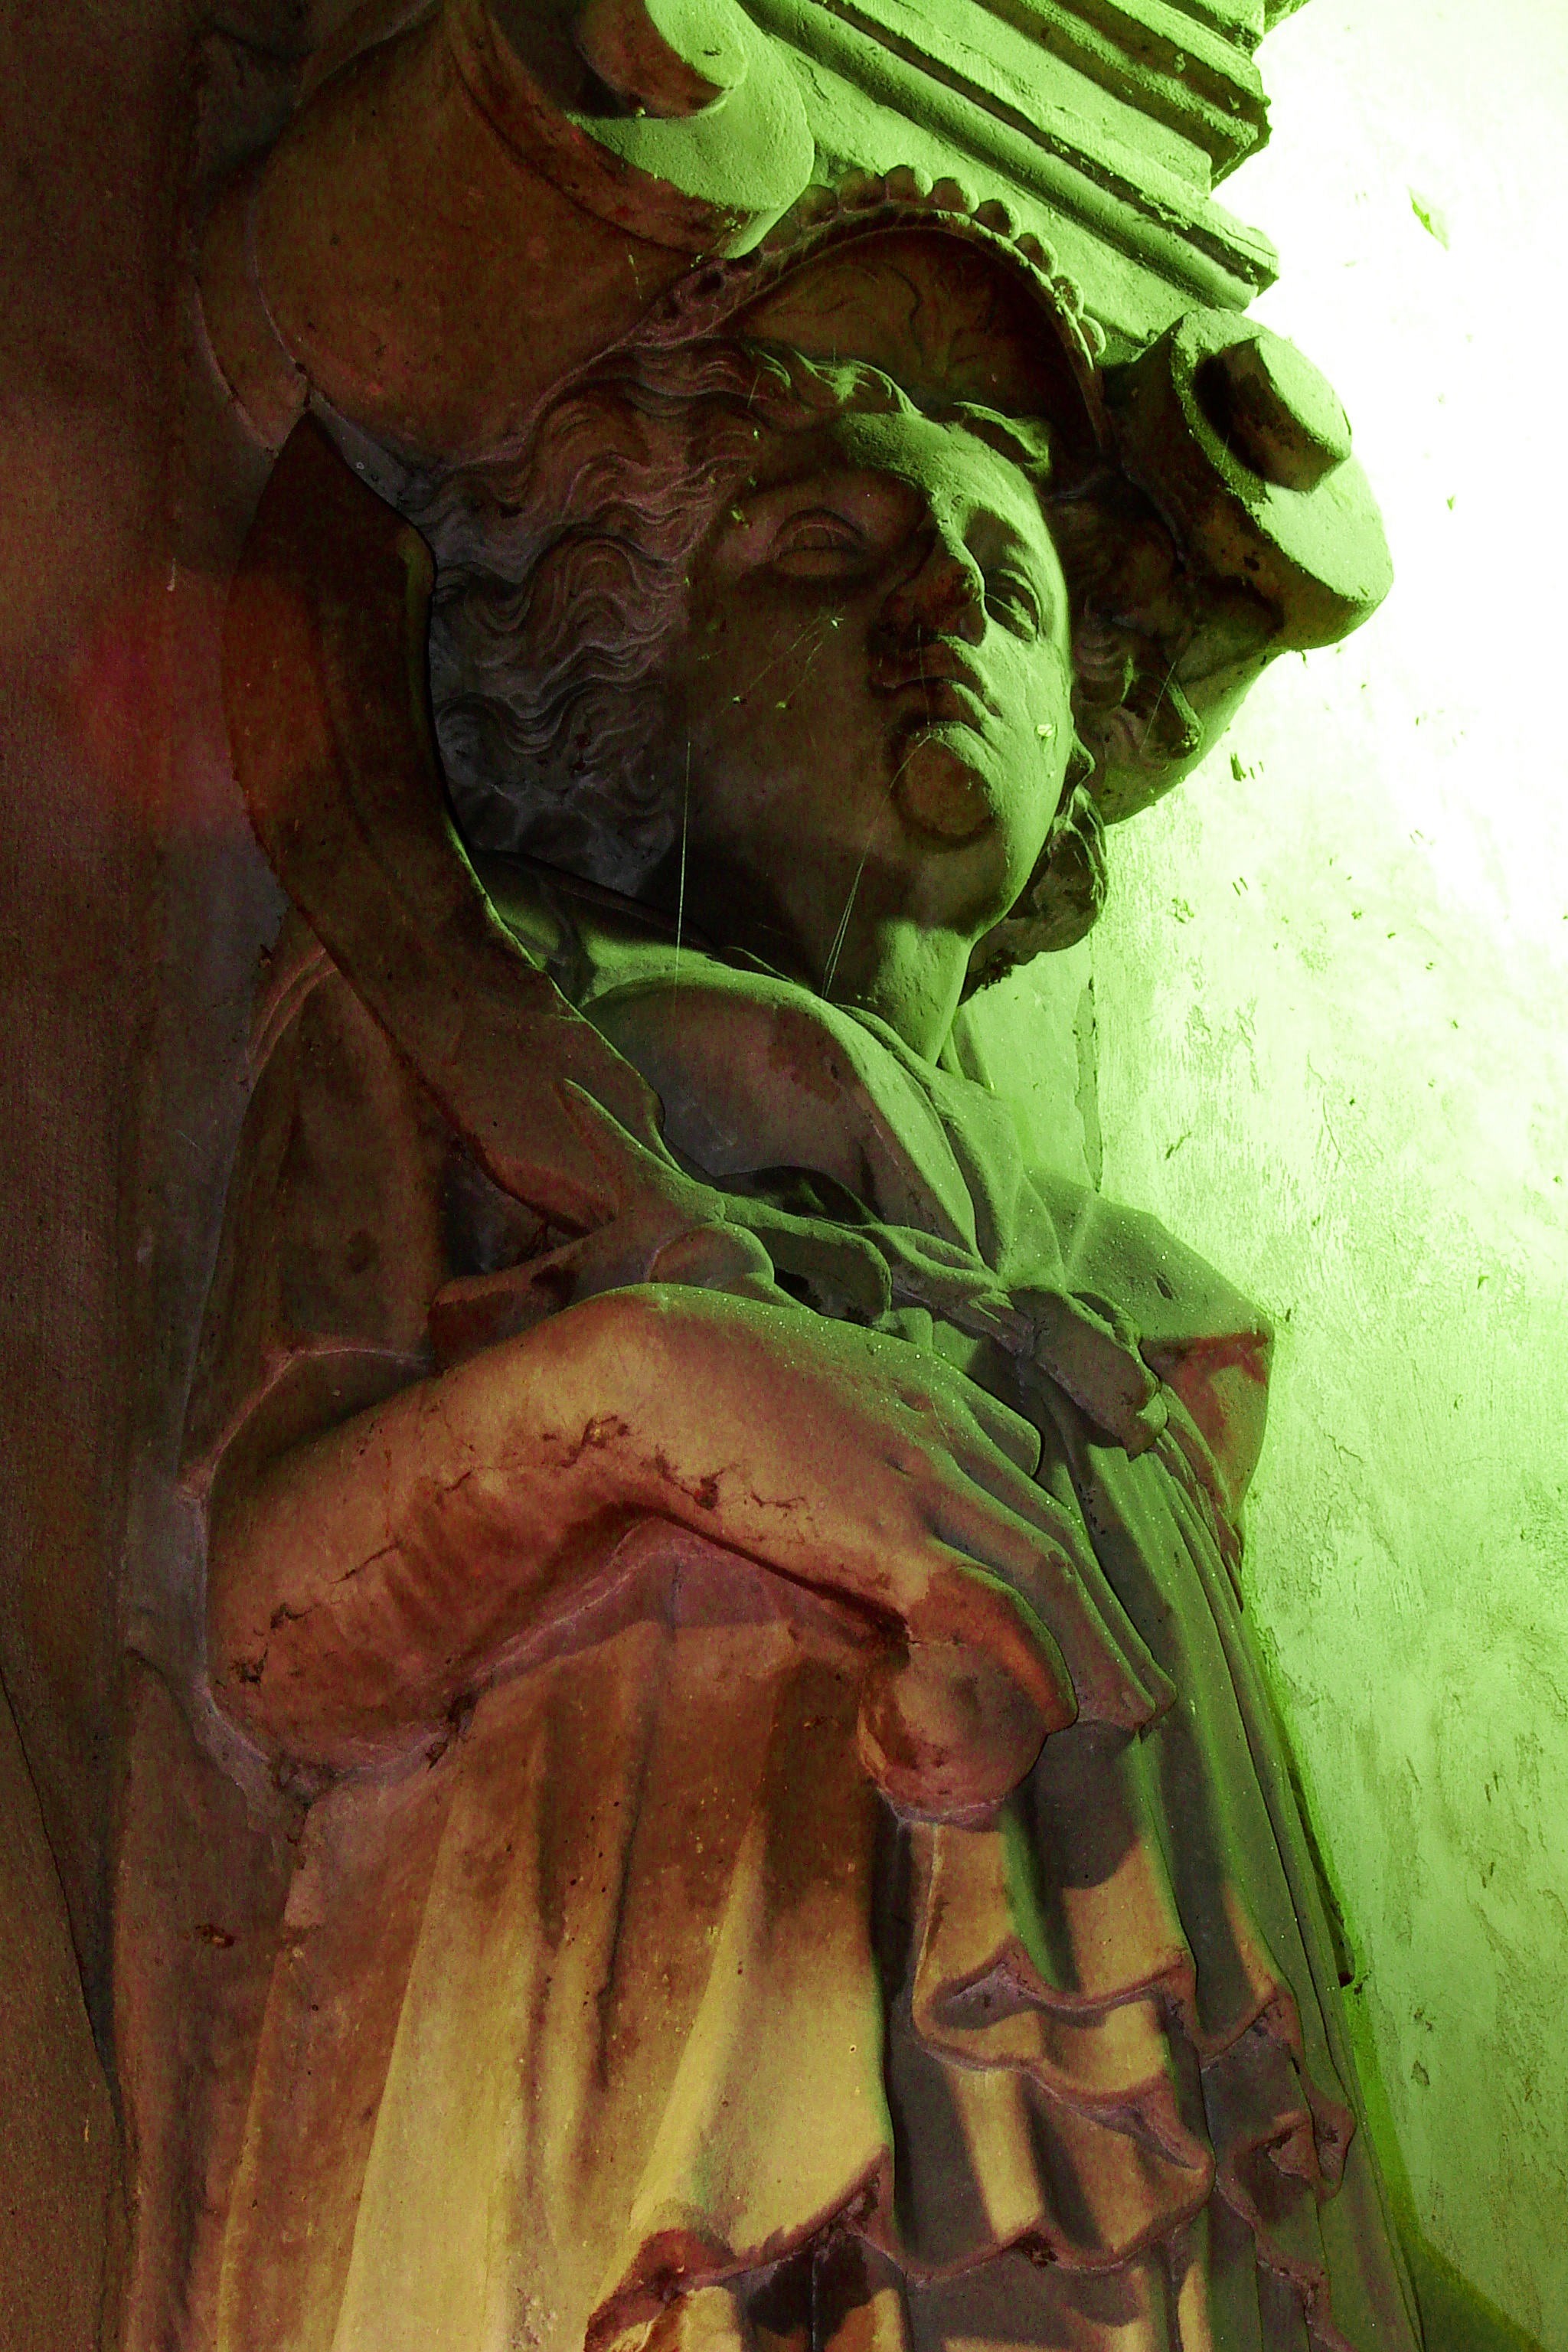
architecture, leaf, monument, statue, green, jungle, painting, old town, sculpture, art, figure, temple, the museum, monuments, portal, mythology, the old town, the art of, the statue of, szczecin